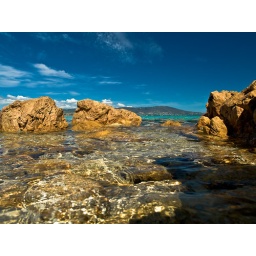
Seems to me that the water in Port Phillip Bay is now very clean. This is a beach at Dromana.